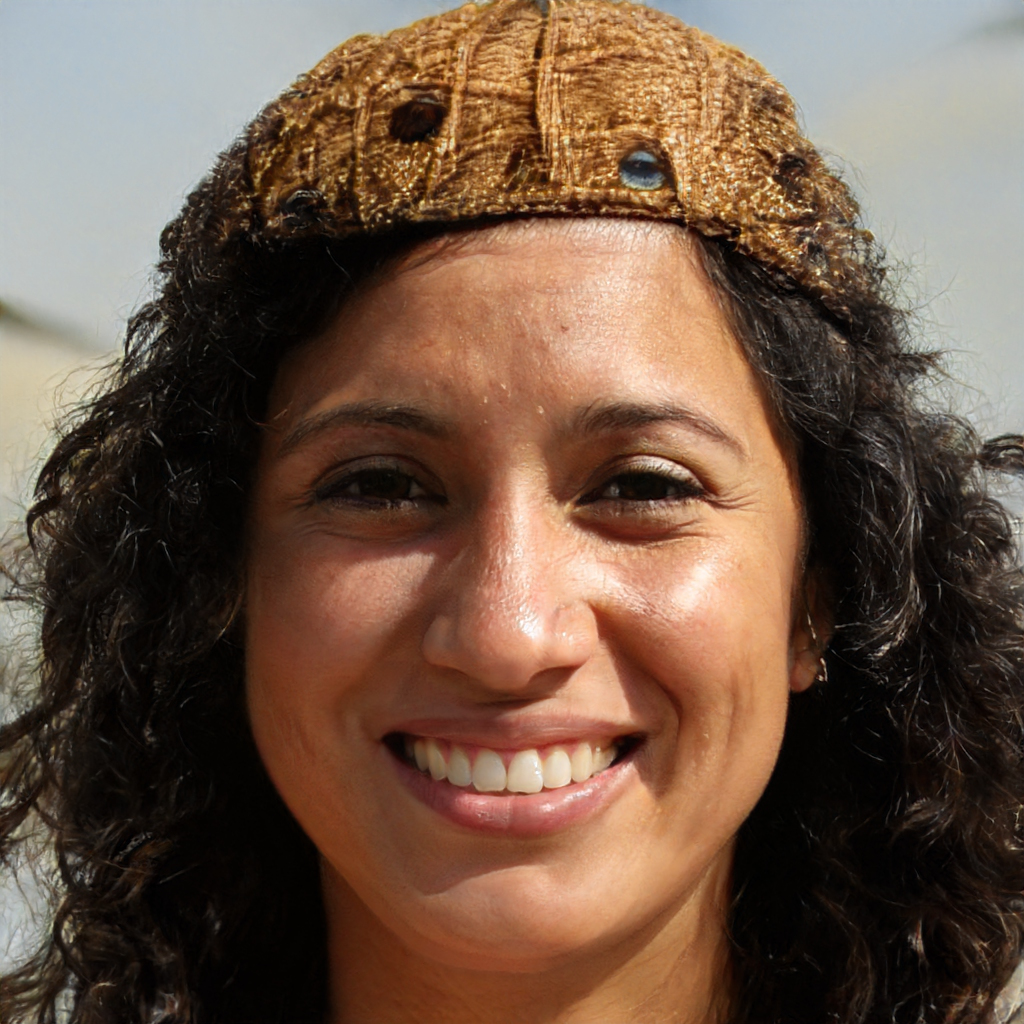
Gender: Female